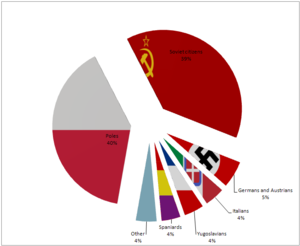
Le camp de Mauthausen était un camp de concentration instauré par le régime nazi du Troisième Reich autour des villages de Mauthausen et de St. Georgen/Gusen en Haute-Autriche à environ 22 km de Linz.